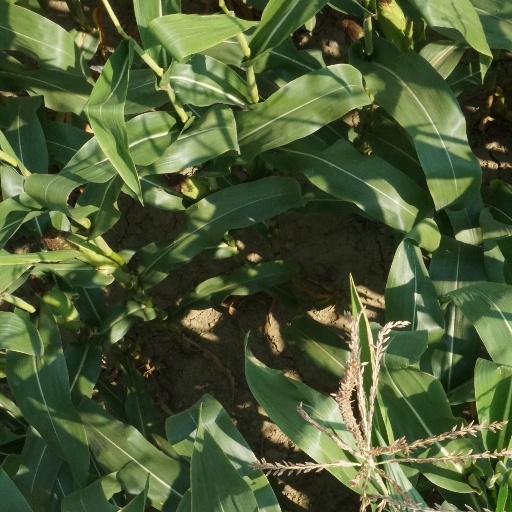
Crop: maize; corn